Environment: real
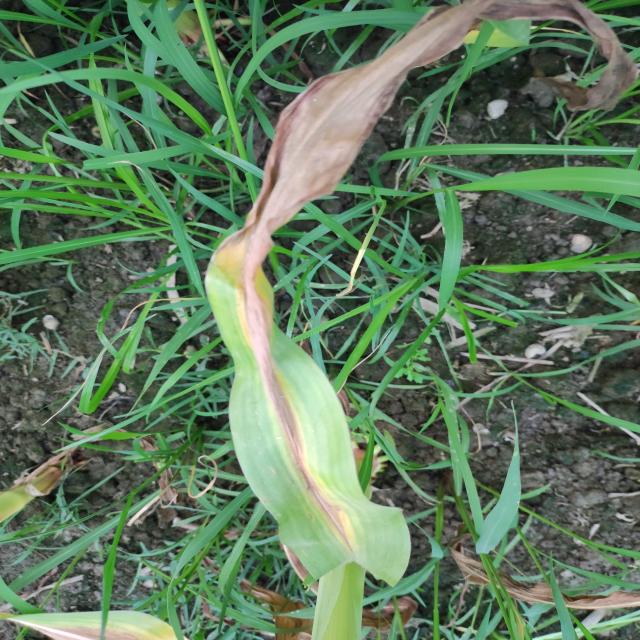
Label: nitrogen_deficiency